Uniform fourpenny post

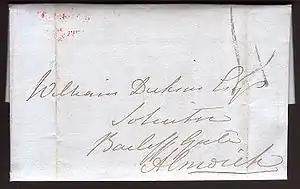
Second day of use with Edinburgh handstruck 4

The uniform fourpenny post was a short-lived uniform pre-paid letter rate in United Kingdom of Great Britain and Ireland that lasted for 36 days from 5 December 1839 until 9 January 1840. The Uniform Fourpenny Post was the first component of the comprehensive reform to the Royal Mail postal service that took place in the 19th century.